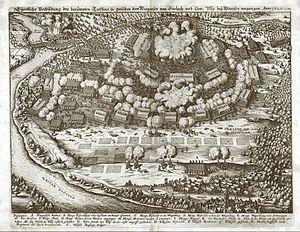
1622 est une année commune commençant un samedi.